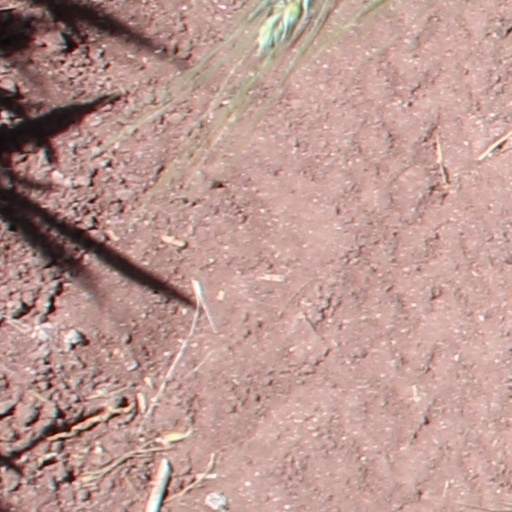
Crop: wheat